Clean Bandit

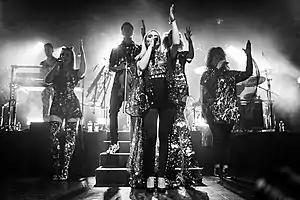
Clean Bandit in 2016

Clean Bandit is an English electronic music group formed in Cambridge in 2008. They have achieved four number-one singles and six additional top-ten songs on the UK Official Singles Chart. Since 2016, the group has been a trio comprising founding members Grace Chatto and brothers Jack and Luke Patterson. Jack serves as the principal songwriter. The group is known for blending elements of classical music and contemporary dance music, and they routinely collaborate with guest vocalists.